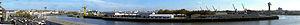
Le quai des Antilles est un quai de Nantes, en France, situé à la pointe ouest de l'Île de Nantes, le long de la Loire entre les quais Fernand-Crouan et Président-Wilson.
Nantes a été présentée en 2004 comme « la ville la plus agréable d'Europe » par le magazine Time, pour ses espaces verts et sa qualité de vie. Selon le magazine, elle a su attirer de nouveaux habitants par son dynamisme, sa culture et sa créativité. Nantes obtient pour l'année 2013 le titre de « capitale verte européenne ».